Constant Montald

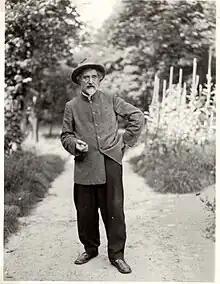
Montald in 1930

Constant Montald (4 December 18625 March 1944) was a Belgian painter, muralist, and teacher.